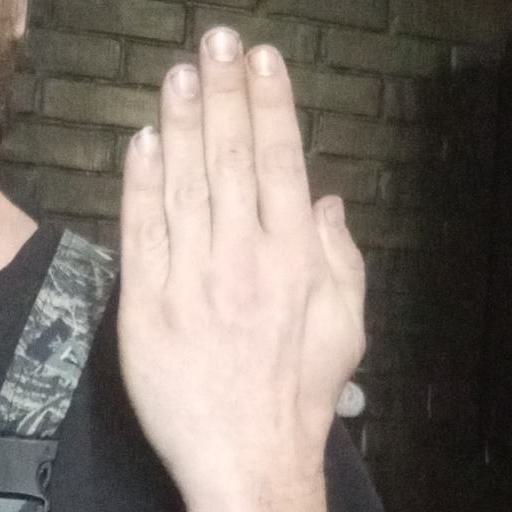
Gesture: stop_inverted